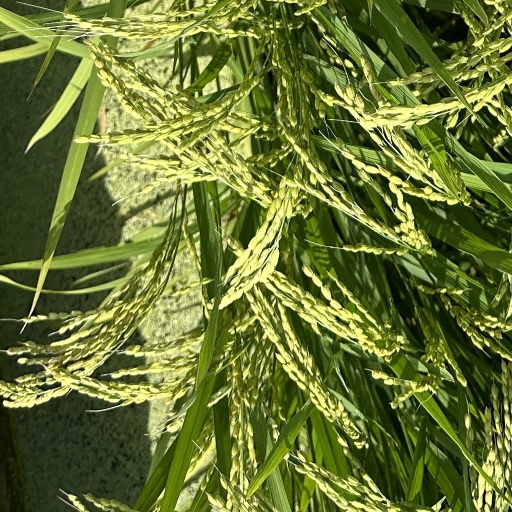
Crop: rice